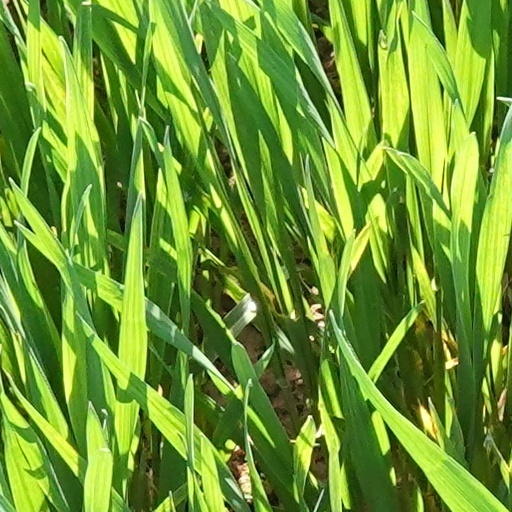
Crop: wheat